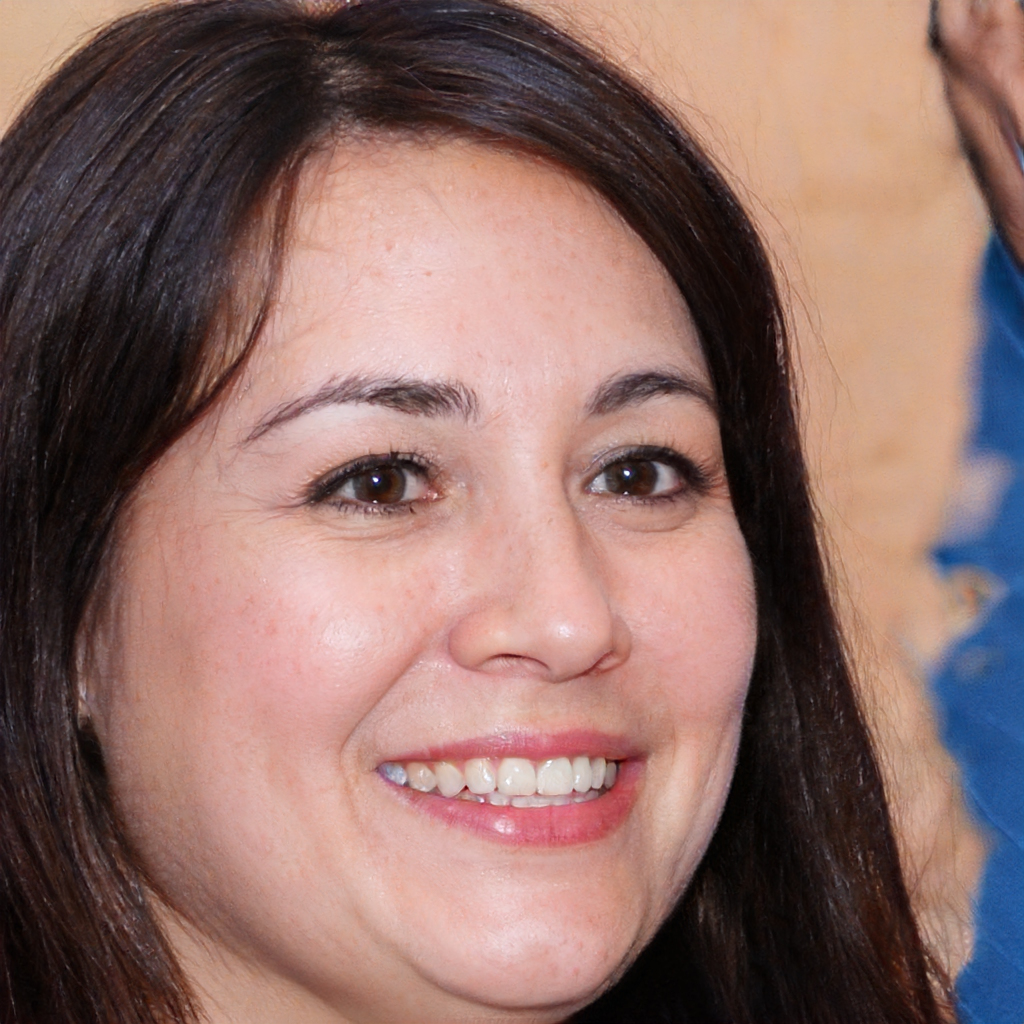
Label: Colored